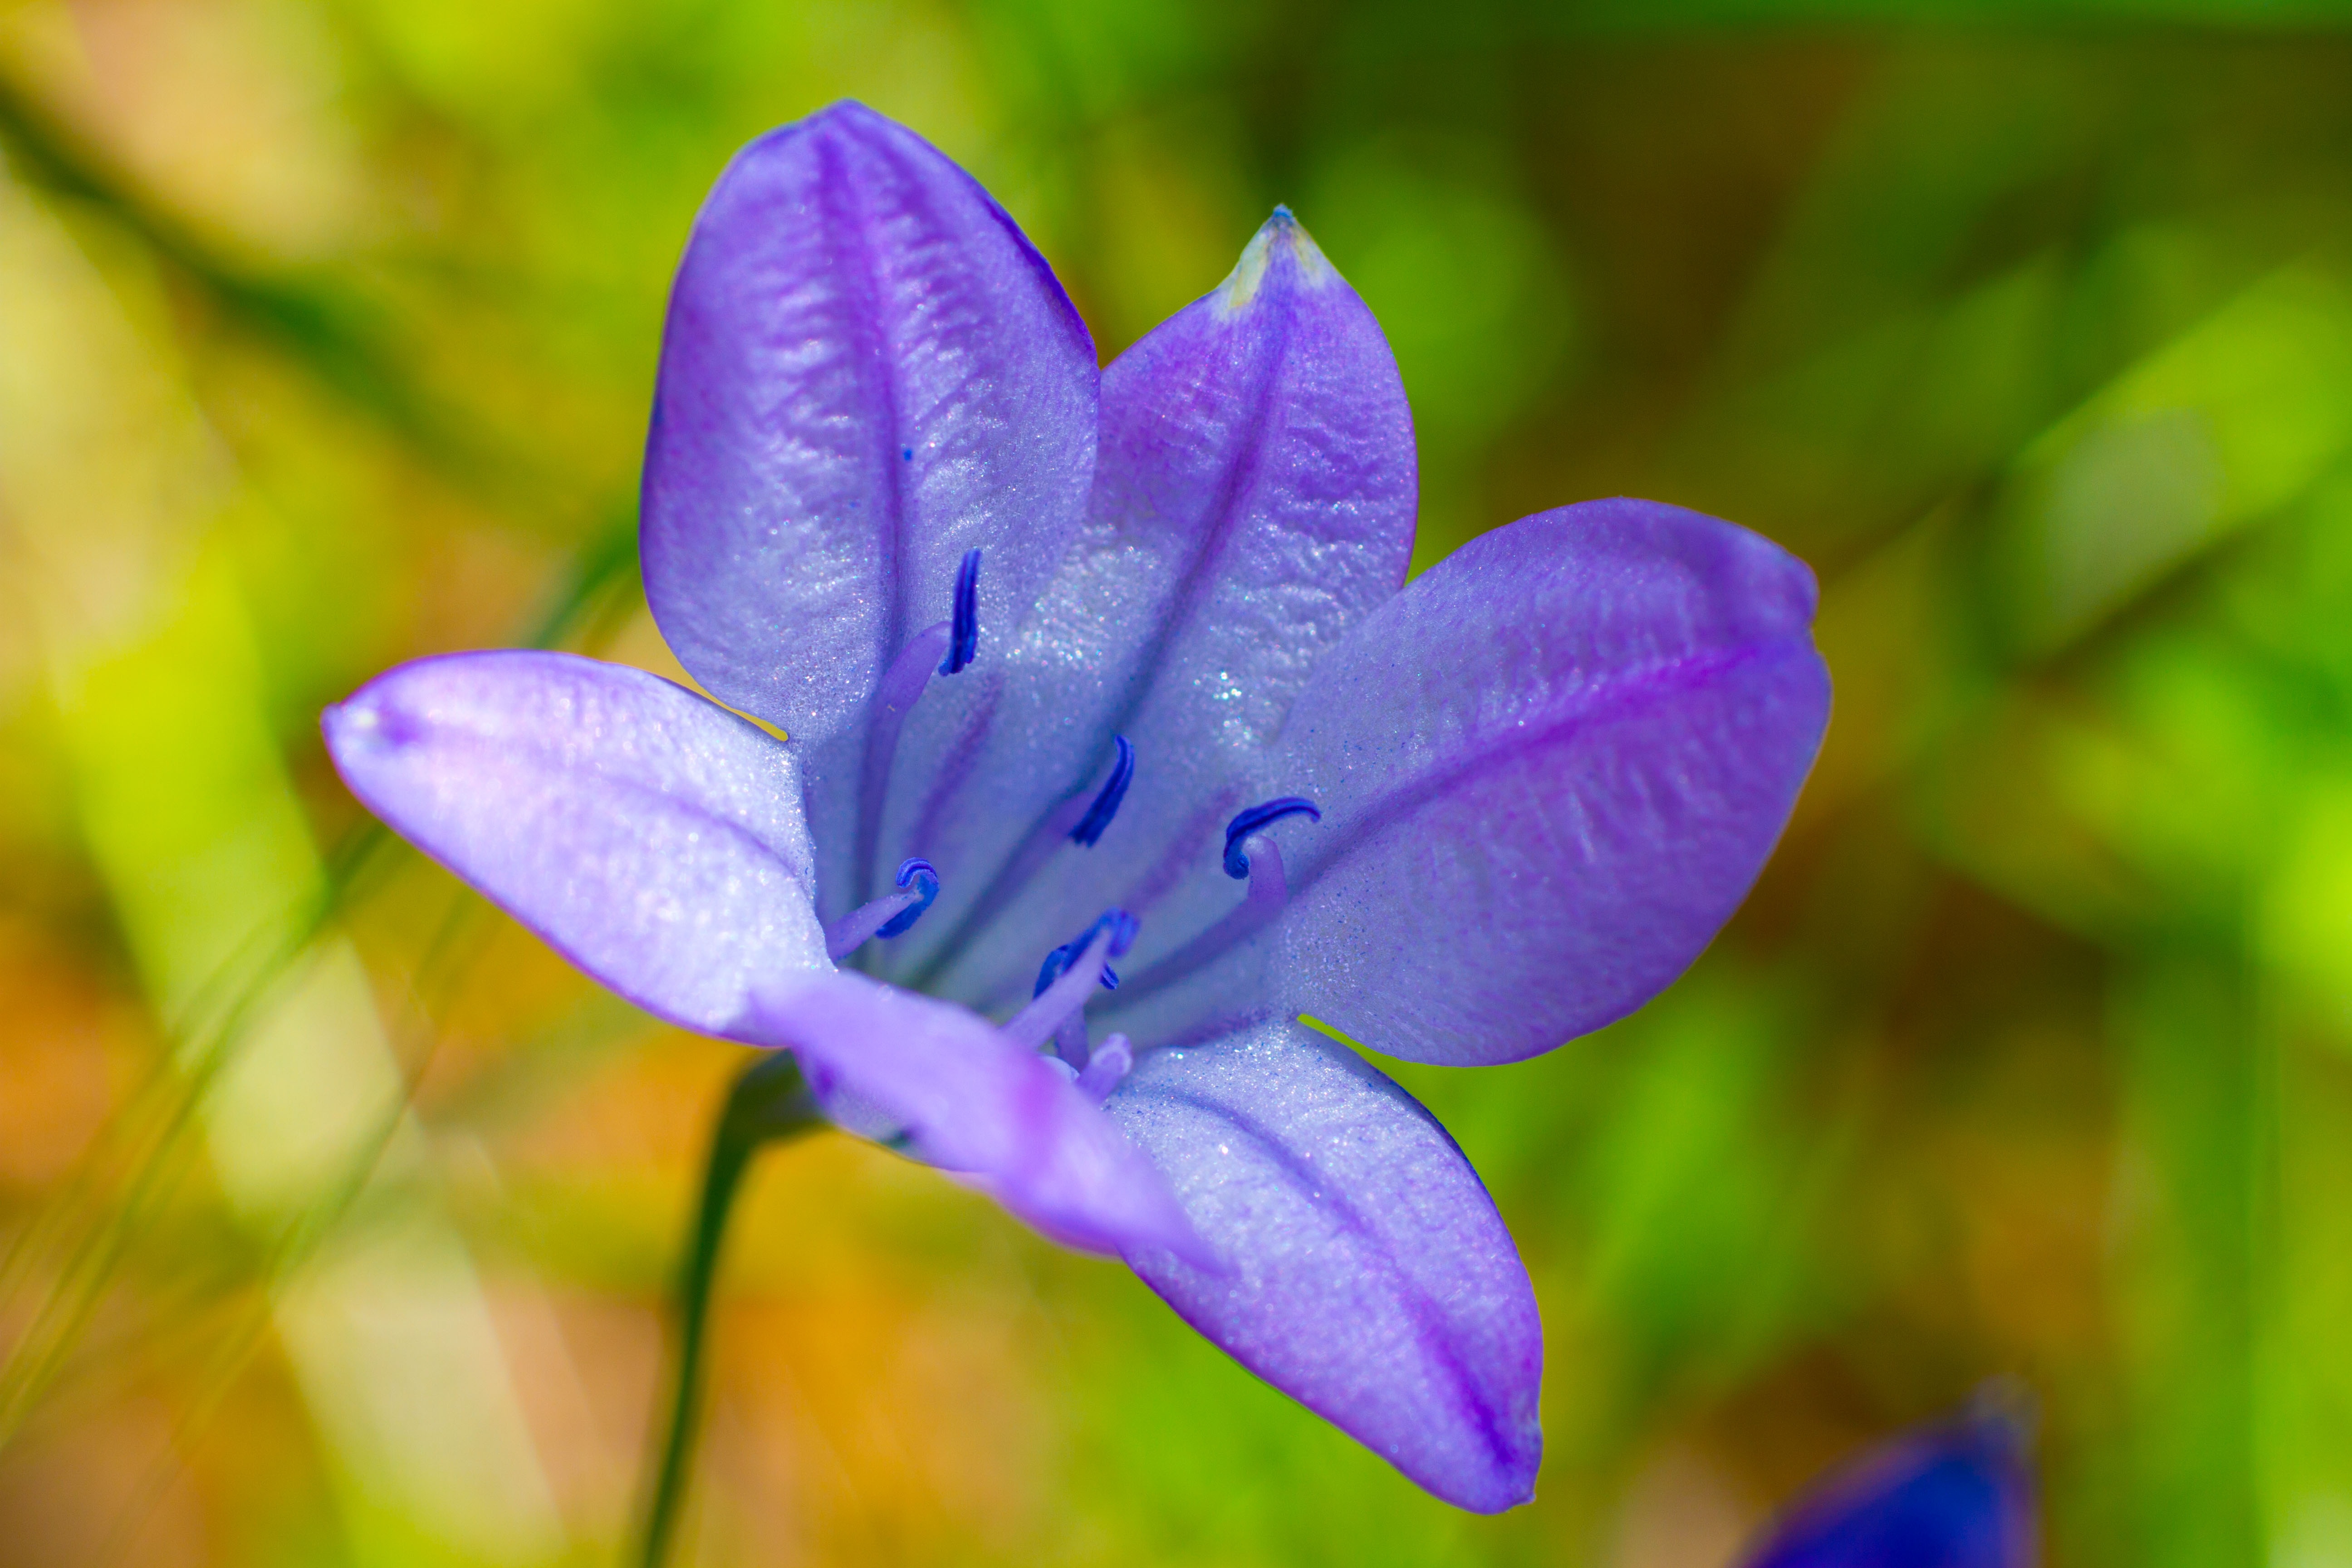
nature, blossom, plant, photography, leaf, flower, petal, botany, flora, wildflower, close up, lilac, macro photography, flowering plant, bellflower family, awonder, land plant